Joe Rafferty

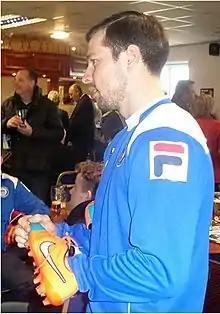
Rafferty in 2015

Joseph Gerard Rafferty (born 6 October 1993) is a professional footballer who plays for club Rotherham United.